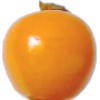
Label: Physalis 1